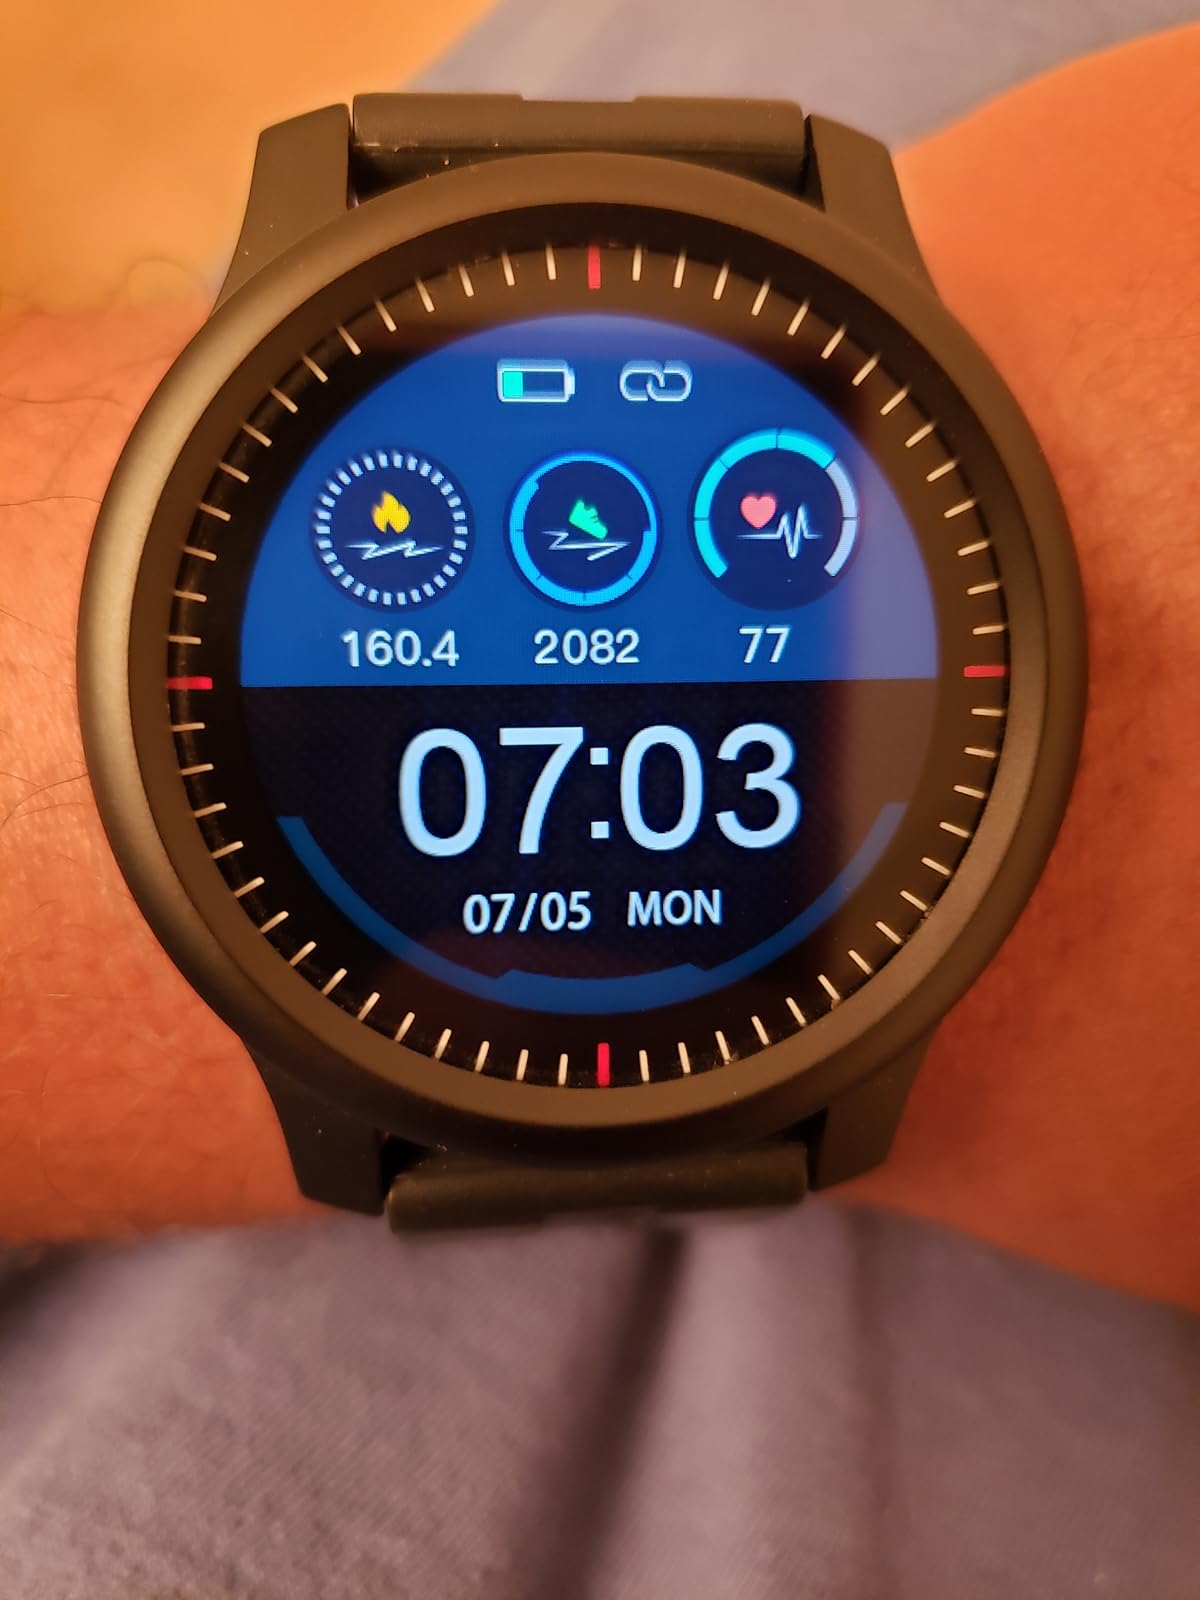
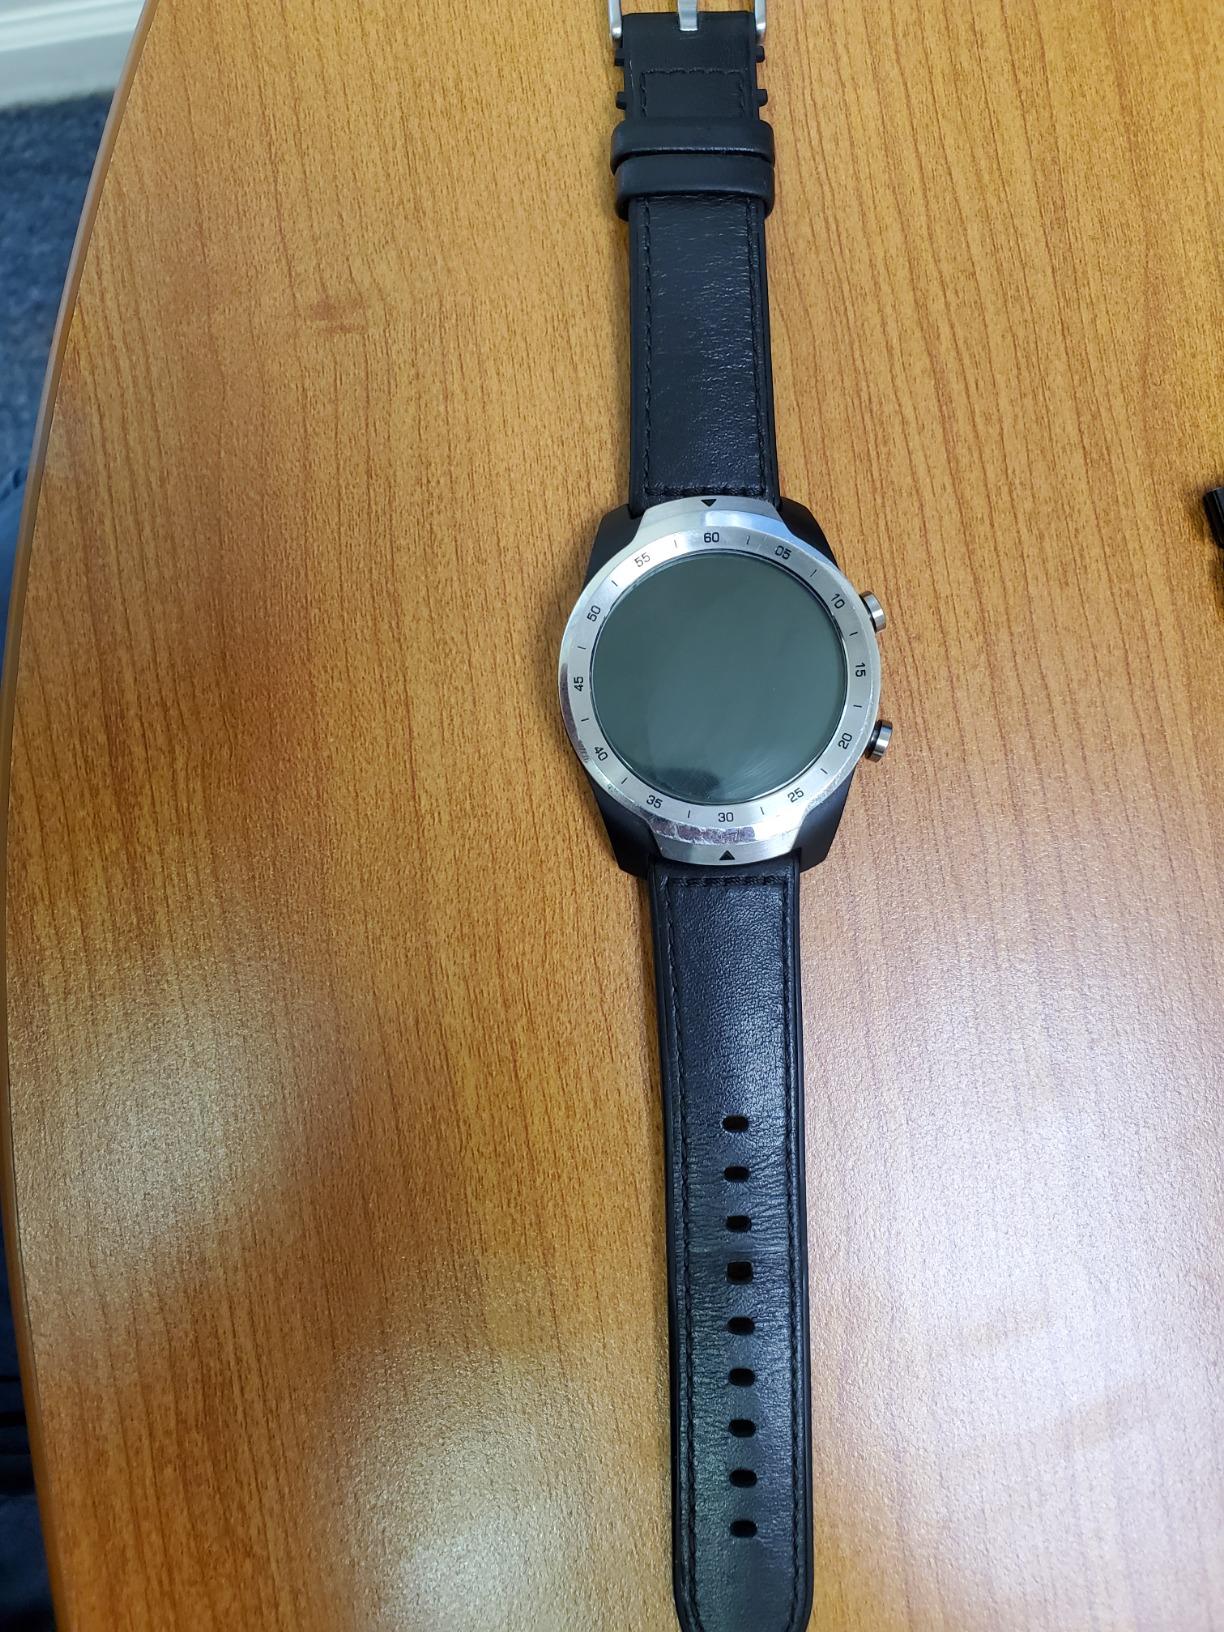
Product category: smartwatch
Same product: no